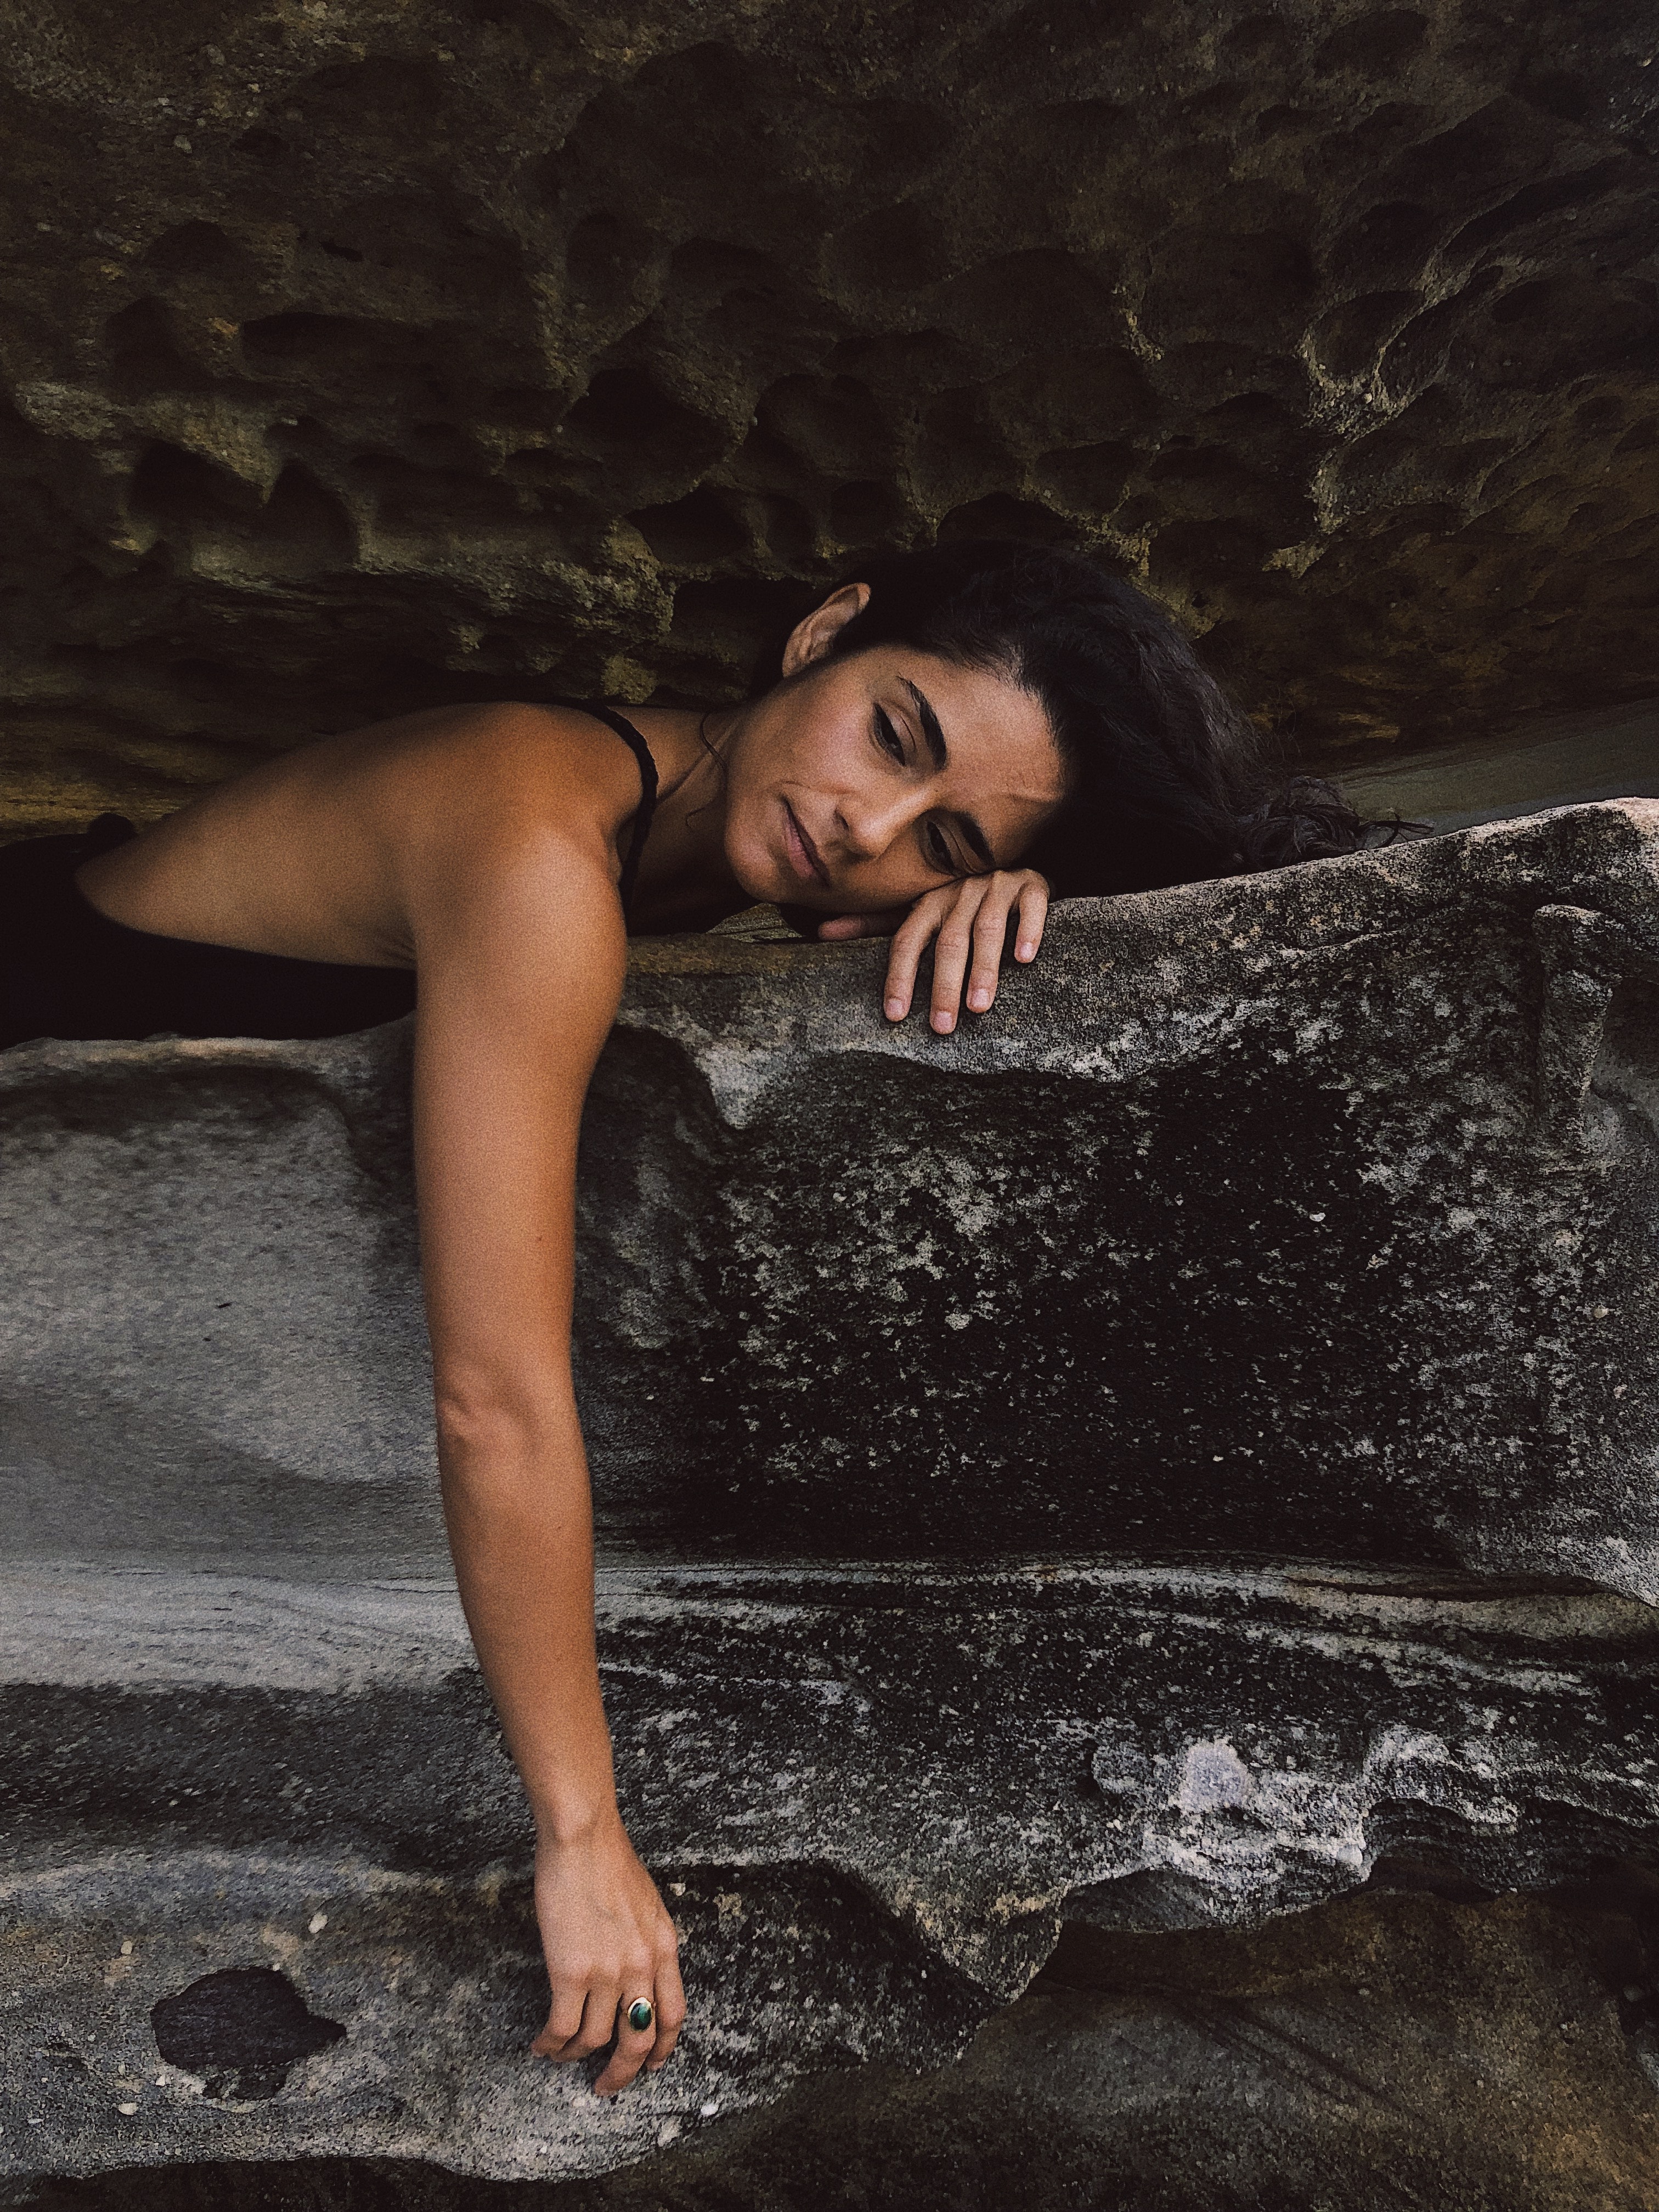
beauty, lady, model, photo shoot, flash photography, art model, leg, photography, muscle, long hair, black hair, rock